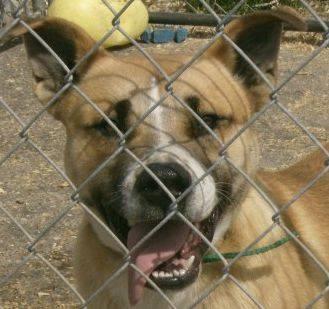
dog